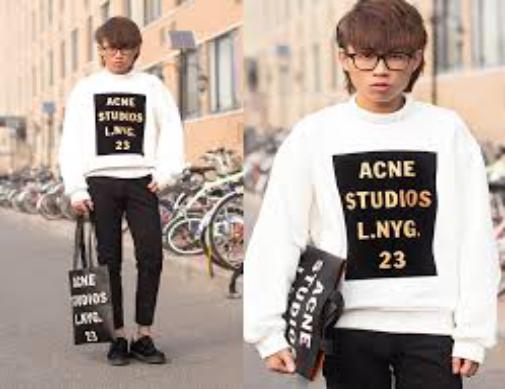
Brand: Acne Studios
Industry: Clothes